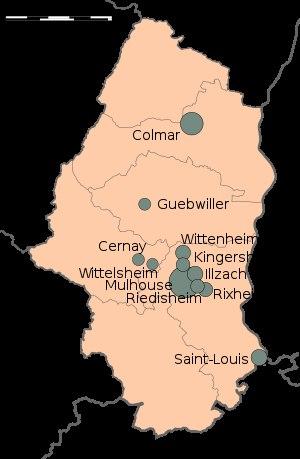
Le Haut-Rhin est un département français de la région Grand Est. Il fait partie de la région historique et culturelle d'Alsace avec le département du Bas-Rhin. La préfecture ainsi que le conseil départemental sont situés à Colmar bien que la plus grande ville du département soit Mulhouse. Ses habitants sont appelés les Hauts-Rhinois. L'Insee et La Poste lui attribuent le code 68.